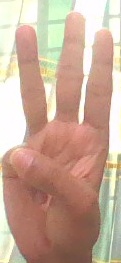
ASL sign: 6